High Flight (film)

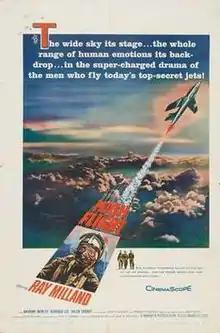
Theatrical poster

High Flight is a 1957 CinemaScope British Cold War film, directed by John Gilling and starring Ray Milland, Bernard Lee and Leslie Phillips.